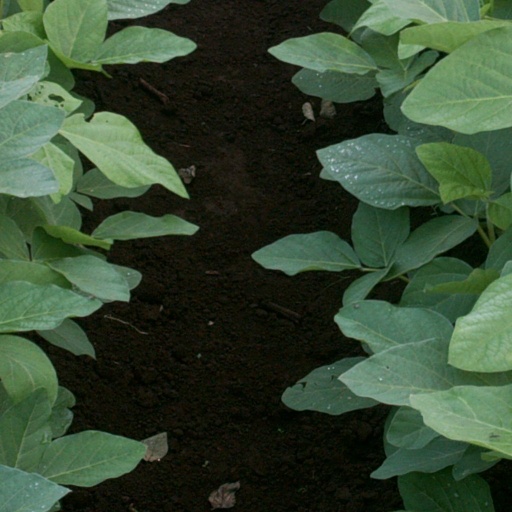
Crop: soybean